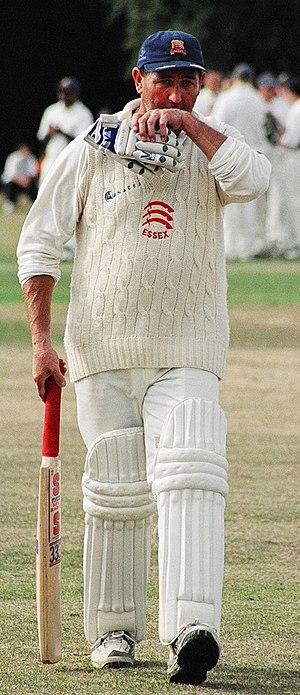
Le List A cricket est une forme de cricket, plus précisément de limited overs cricket, dans laquelle le nombre d'overs que peut lancer chaque équipe est compris entre 40 et 60.